Minnesota State Capitol Mall

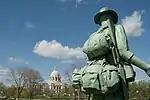
Monument to the Living

A larger-than-life bronze figure represents a soldier searching for his lost unit and comrades. The granite silhouette of a soldier is intended to represent the missing in action from the Korean War. Columns on the site list the names of the 748 Minnesotan Korean War dead.